Dominick's

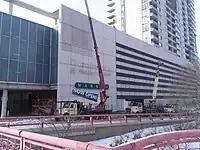
The site of a former Dominick's

Over time, Dominick's closed stores due to lack of sales and overall poor performance. In 2011, three locations were closed in Orland Park, Oak Lawn, and Carpentersville. In 2012, stores were closed in Hoffman Estates, Vernon Hills, Lake Bluff and Bloomingdale. Most employees were either transferred to different stores or offered a severance package.